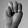
ASL letter: M